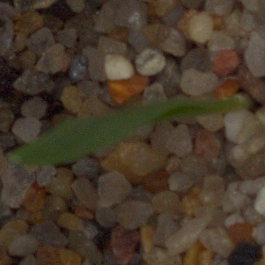
Label: common_wheat